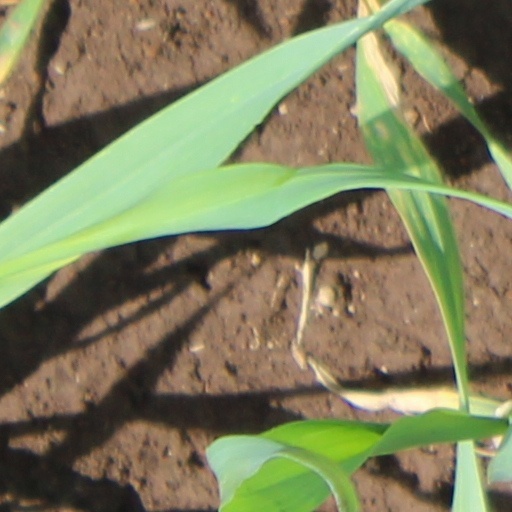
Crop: wheat